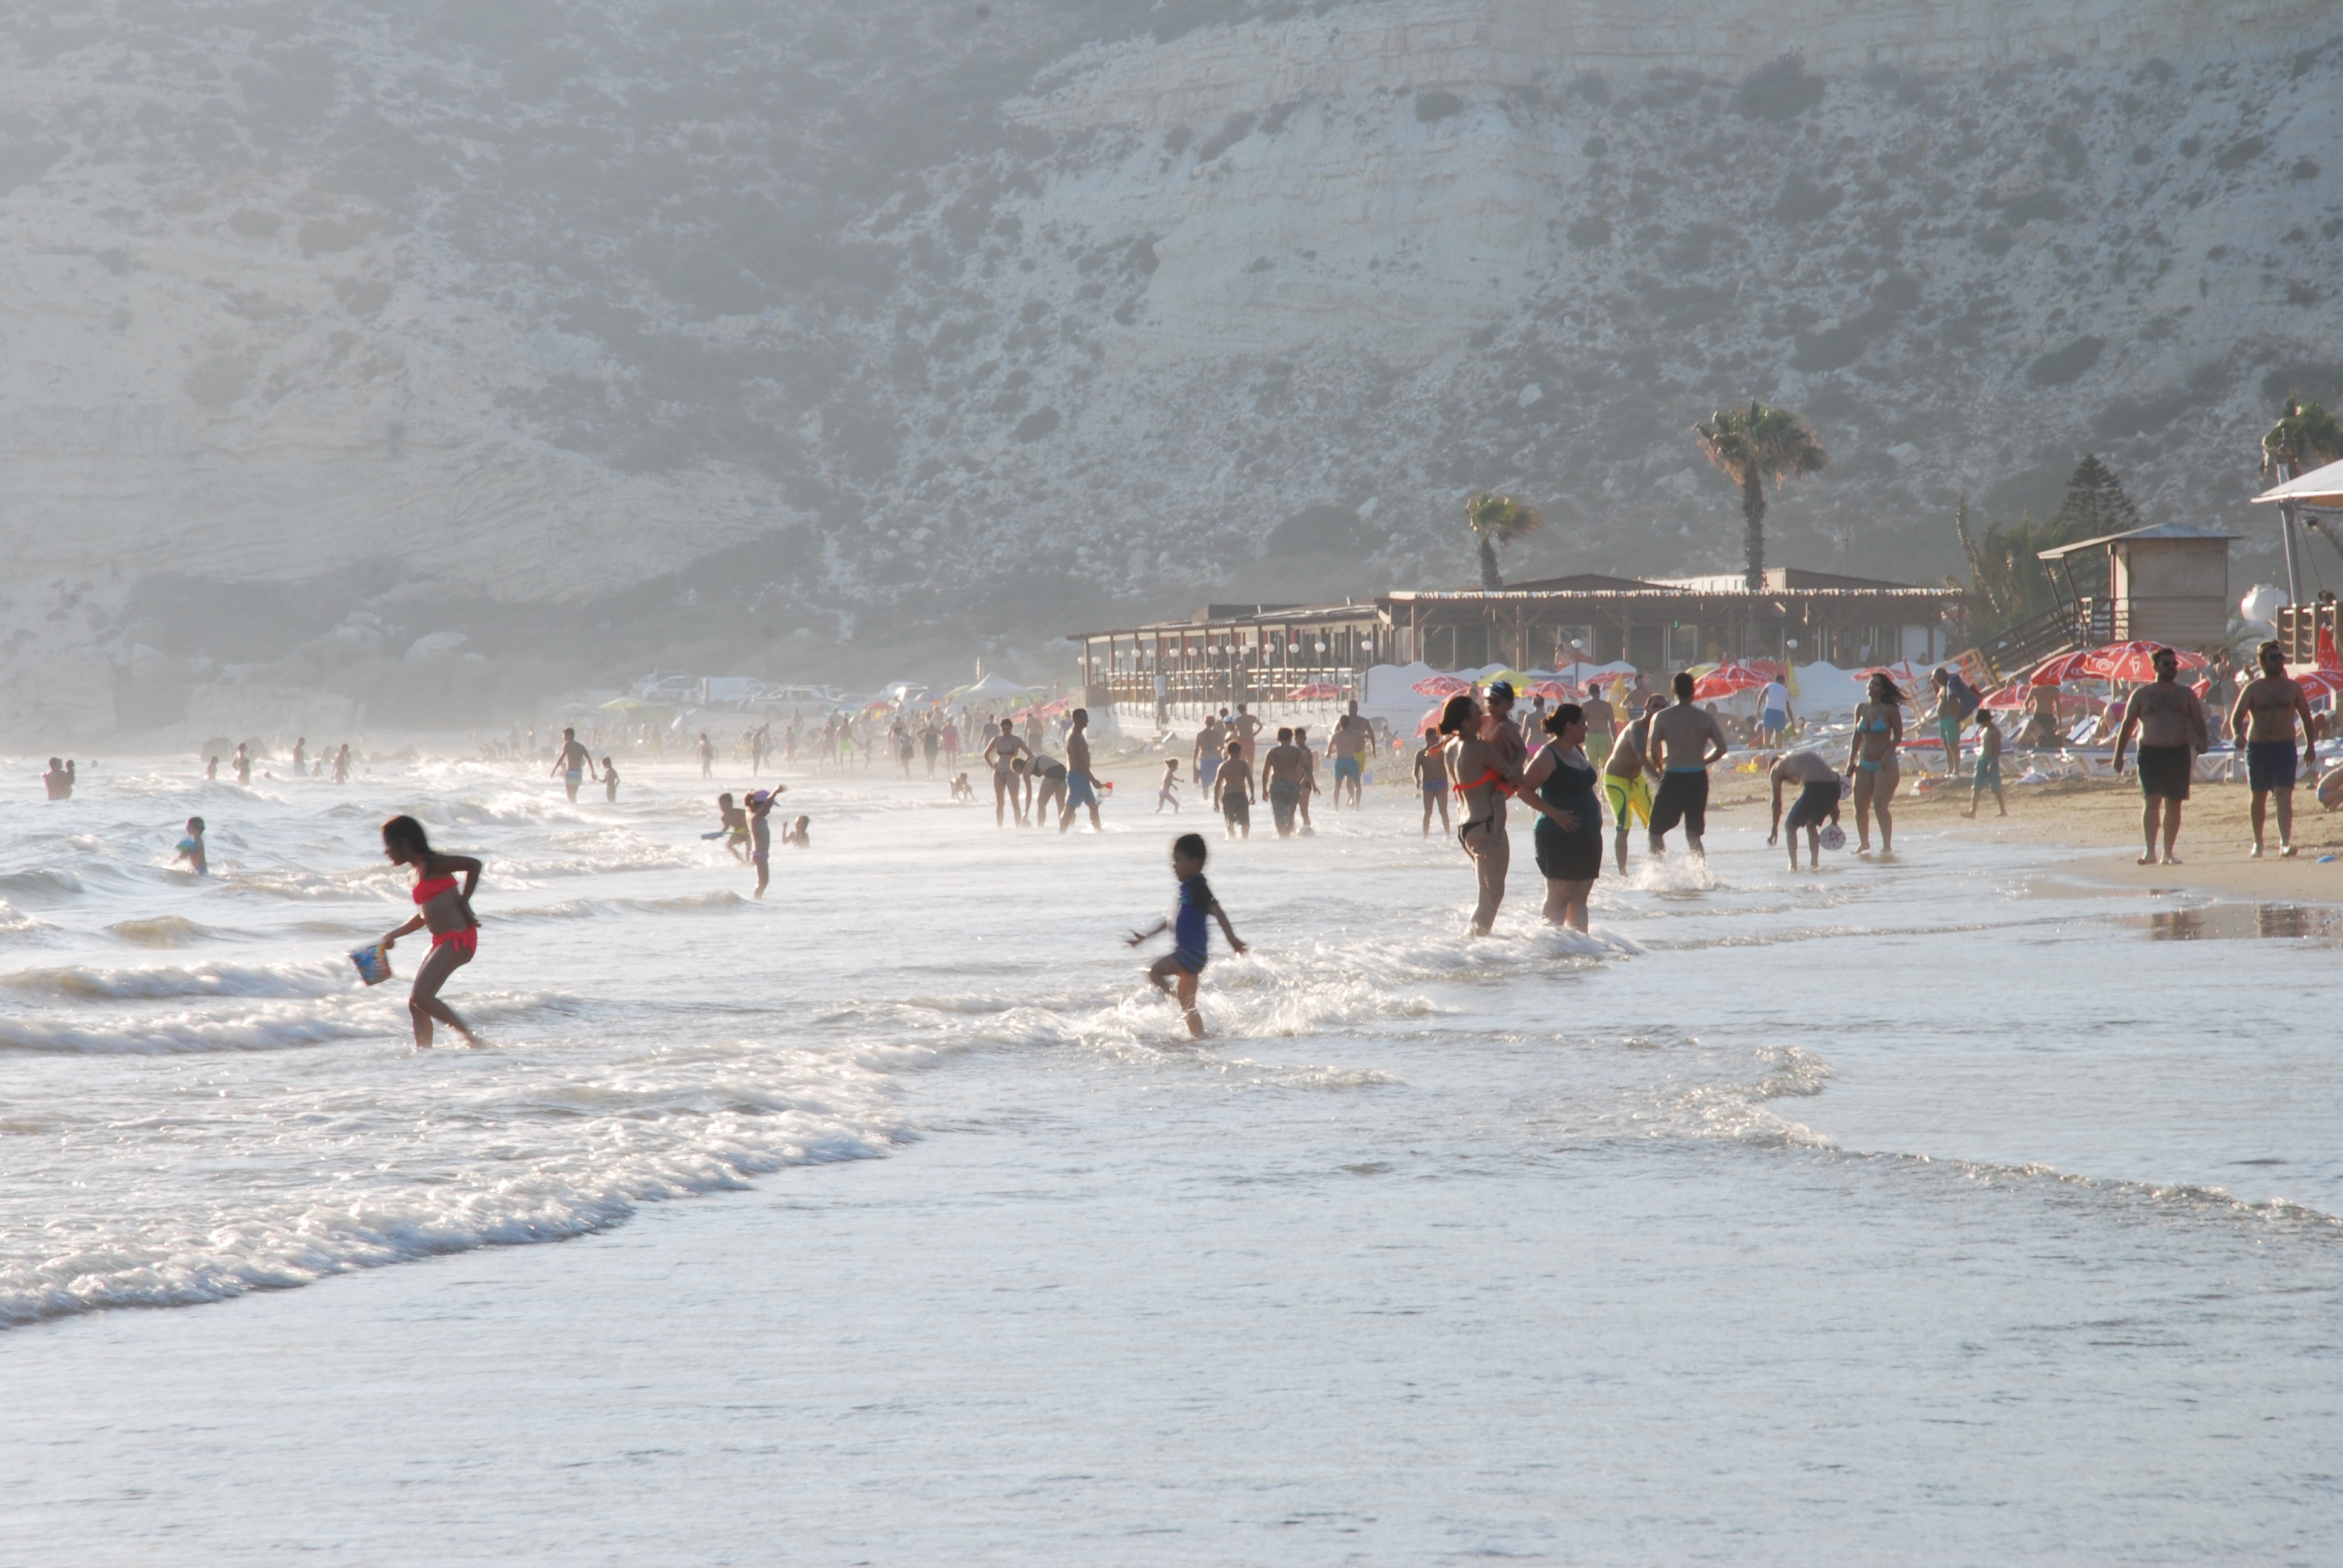
beach, sea, coast, water, sand, winter, light, sun, wave, mediterranean, weather, human, season, body of water, swimmer, personal